Molson Brewery

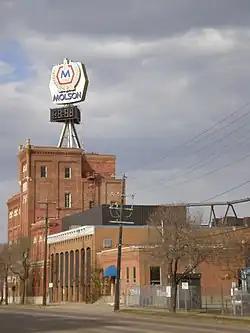
Molson Brewery in Edmonton, Alberta, Canada

Molson was once the owner of home improvement chains Beaver Lumber and Aikenhead's Home Improvement Warehouse. In February 1994, Molson sold a 75% interest in Aikenhead's to Home Depot Inc for $150 million with the option to buy the rest in 1999; in the event, they agreed on a price of $262 million. In 1997, Molson sold for CAD$147 million their interest in Reno-Depot to Castorama. In 1999 they sold Beaver Lumber to Home Hardware.